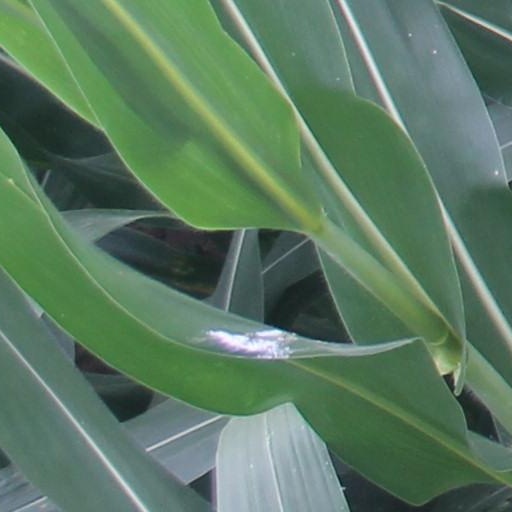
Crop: maize; corn